Kitty ter Braake

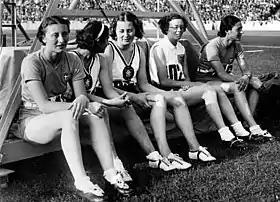
Kitty ter Braake (2nd from right) at the 1936 Olympics

Catharina Elizabeth "Kitty" ter Braake (19 December 1913 – 20 June 1991) was a Dutch sprinter. She competed in the women's 4 × 100 metres relay at the 1936 Summer Olympics.